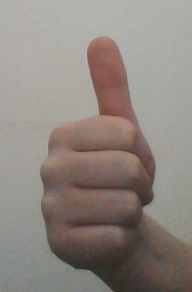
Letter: aleff